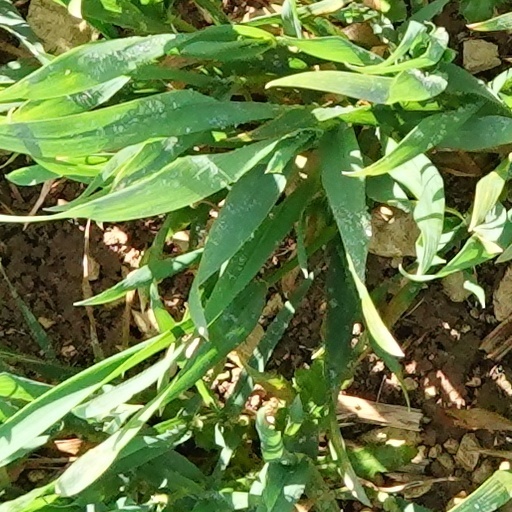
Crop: wheat